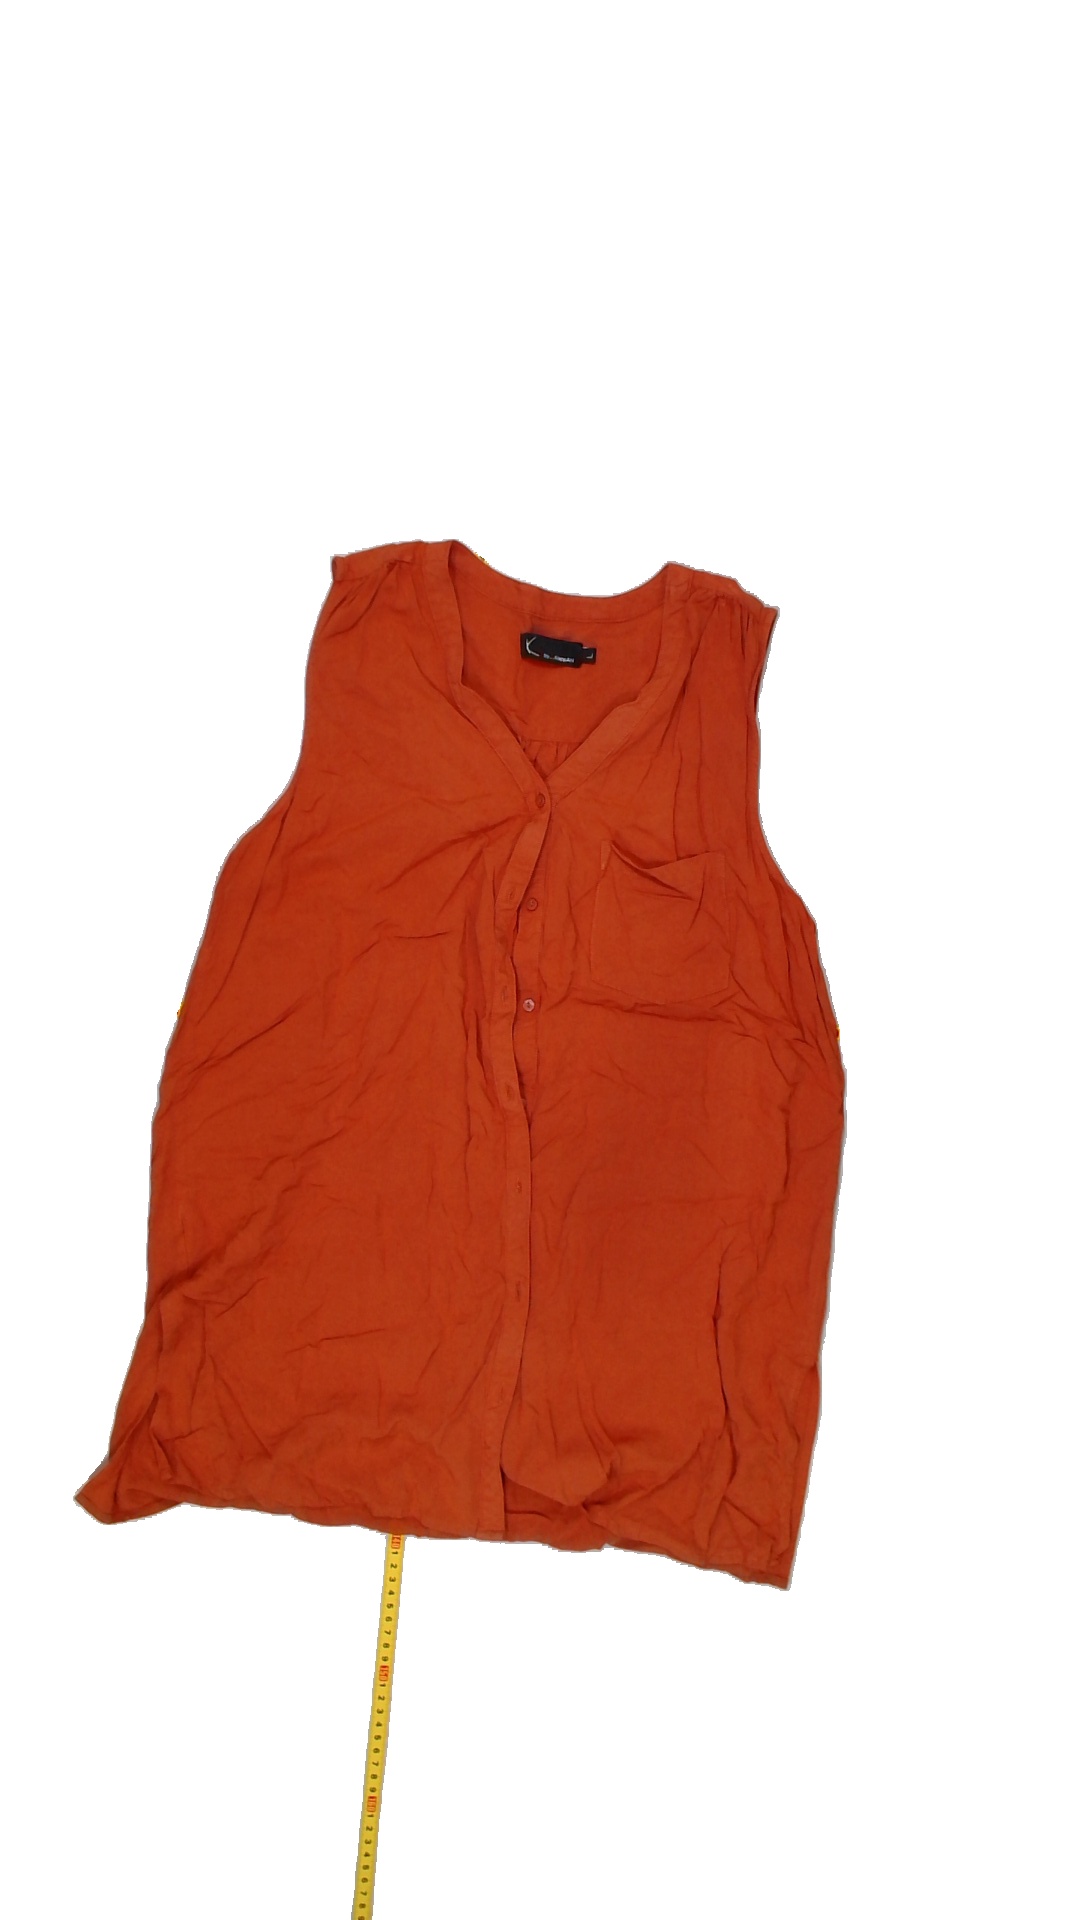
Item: Blouse (Ladies)
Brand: Kappahl
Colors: Orange
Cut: Regular
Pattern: Plain
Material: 100% Viscose
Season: All
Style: No trend
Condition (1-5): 5
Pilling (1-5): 5
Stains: No
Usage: Reuse
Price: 50-100